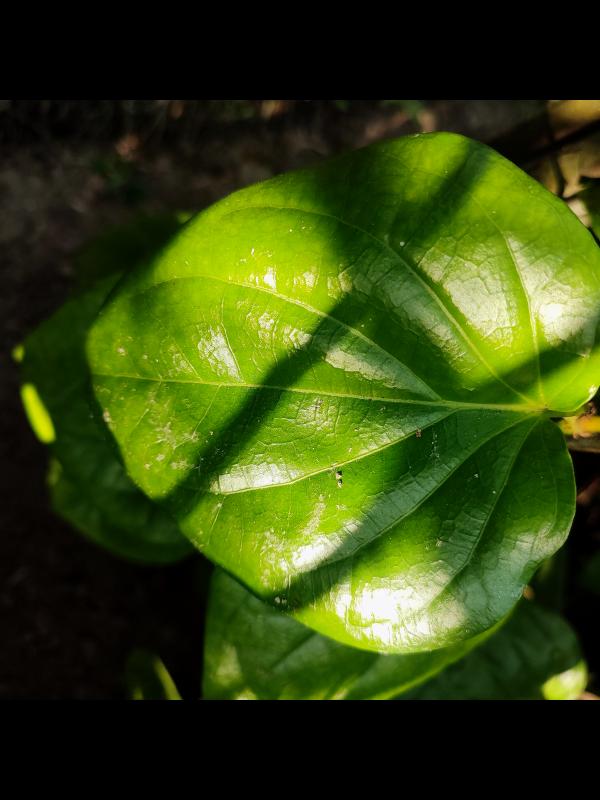
Label: Healthy_Leaf